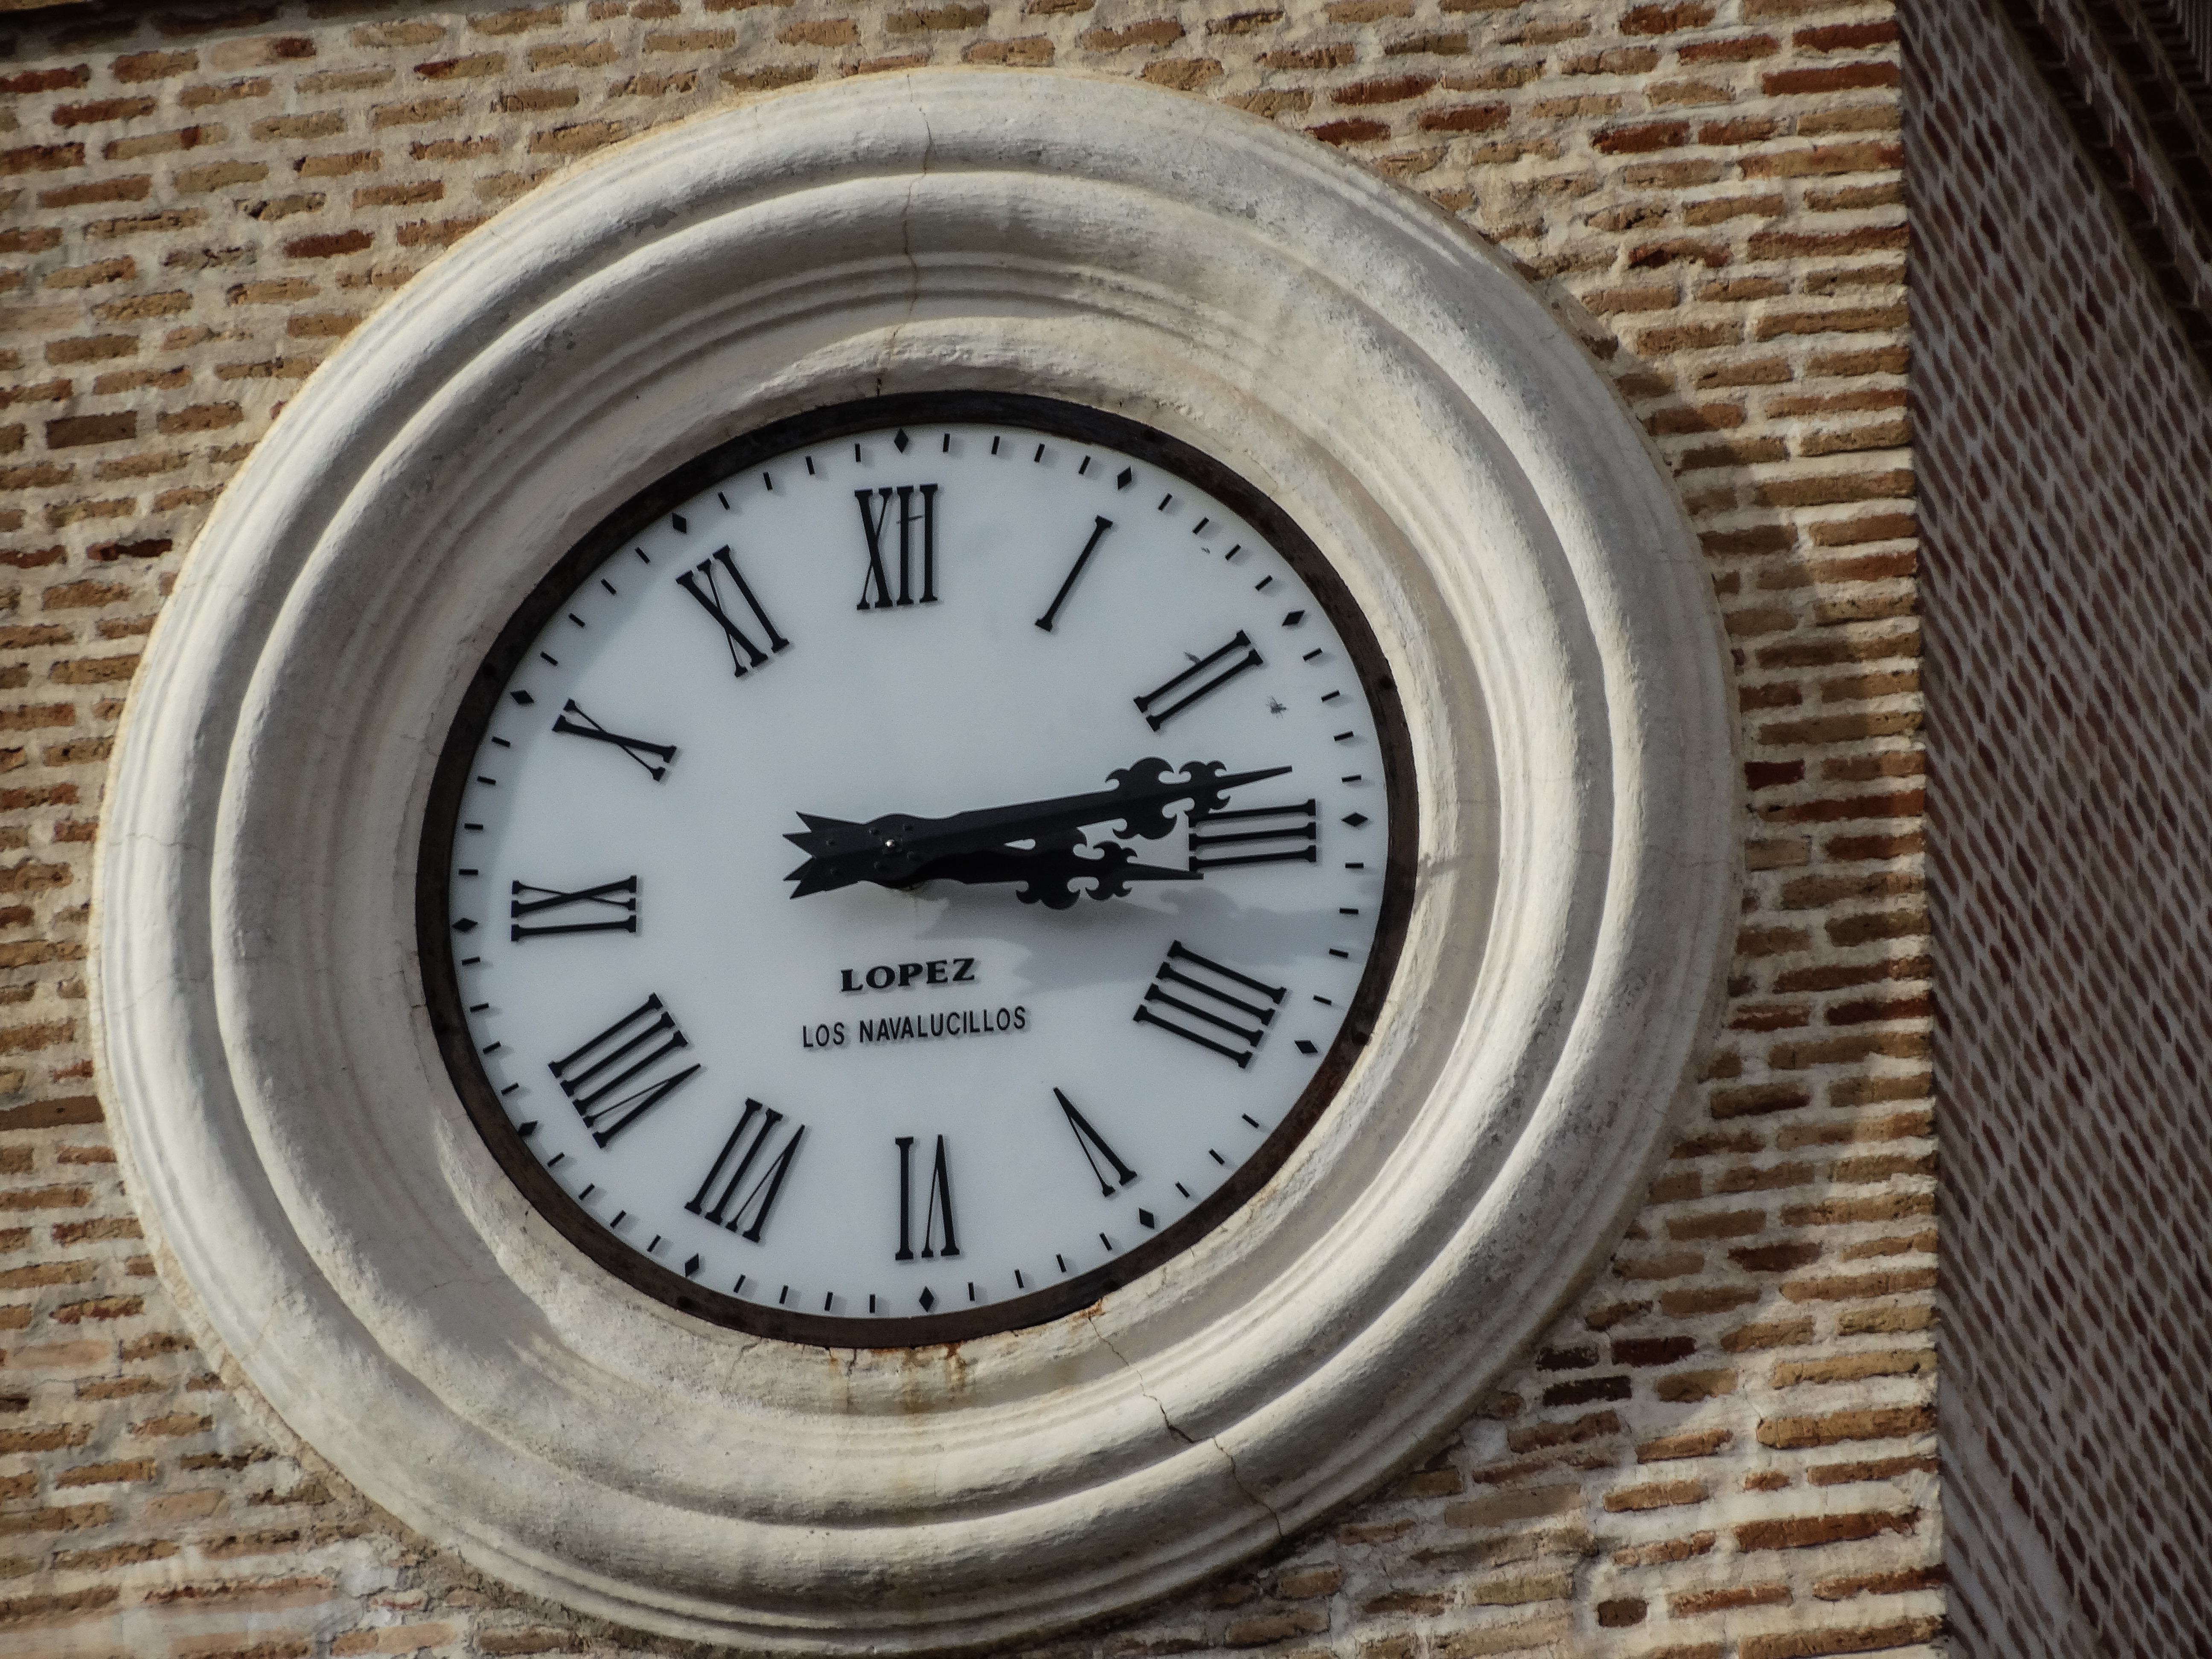
watch, hand, people, wheel, clock, time, hour, tower, gauge, bell tower, chimes, minutes